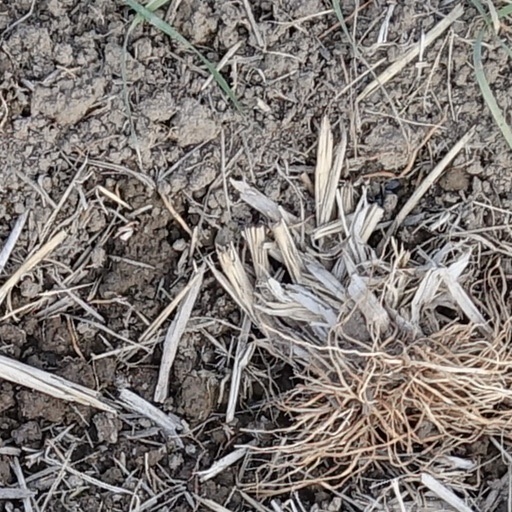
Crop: wheat